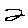
Label: 2